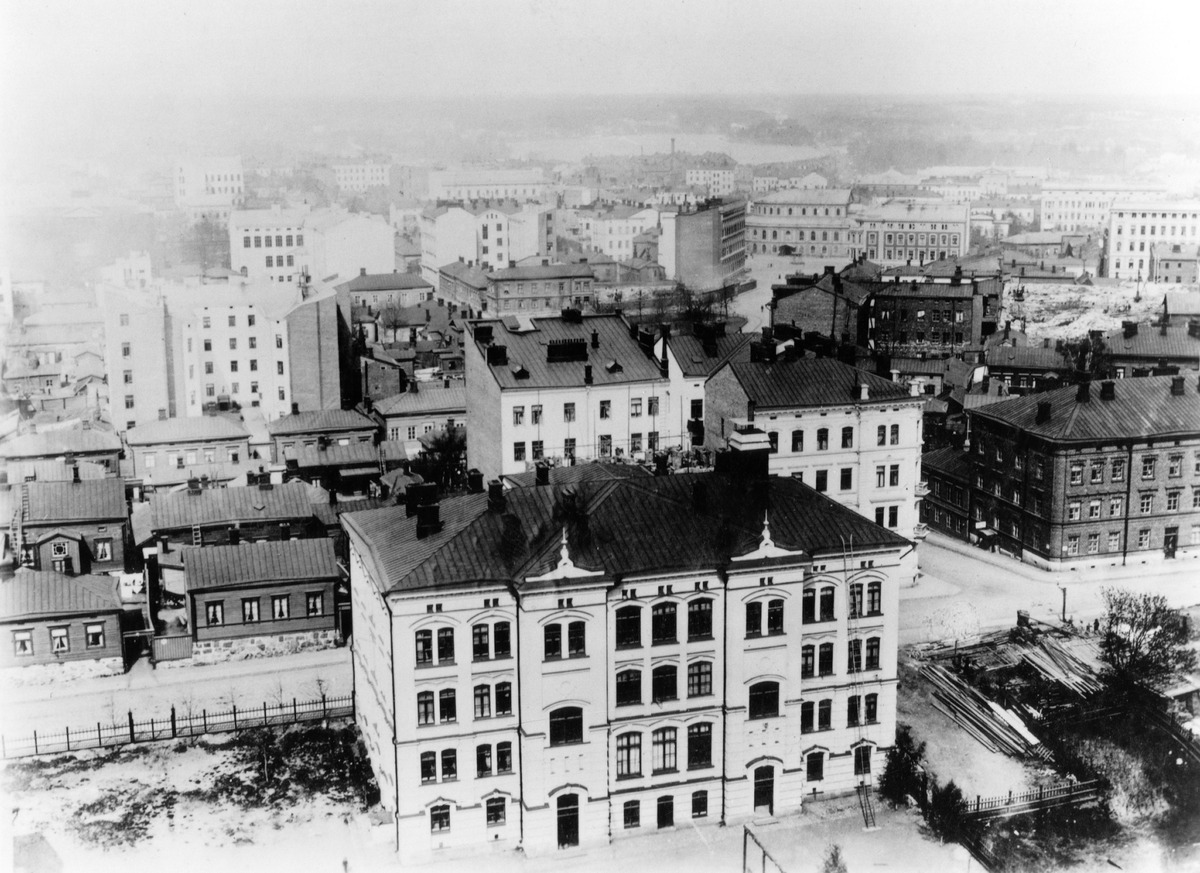
Helsingin Suomalainen Alkeisopisto
sisällön kuvaus: Helsingin Suomalainen Alkeisopisto. Yksityinen Helsingin Suomalainen Alkeisopisto perustettiin 1871. Ratakadun rakennus valmistui 1878. Helsingin Suomalainen Alkeisopisto lunastettiin valtiolle ja sen nimeksi tuli Helsingin Suomalainen

Normaalilysee.

Nimi muuttui 1915 Helsingin Suomalaiseksi Normaalilyseoksi. Ratakatu 2:ssa Normaalilyseo toimi 1887-1905. mustavalkoinen
Ajankohta: kuvausaika 1889
Paikka: Suomi, Uusimaa, Helsinki, Punavuori Helsinki, Ratakatu 2
Aiheet: Helsingin Suomalainen Alkeisopisto, Suomalainen normaalilyseo, koulurakennukset, koulut